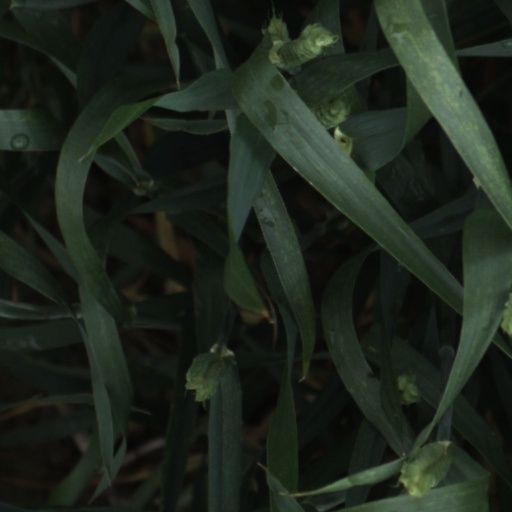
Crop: wheat